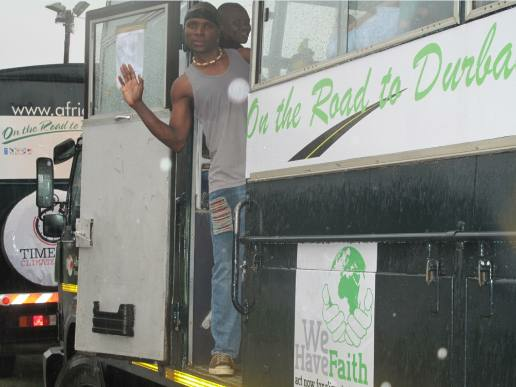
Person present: Yes